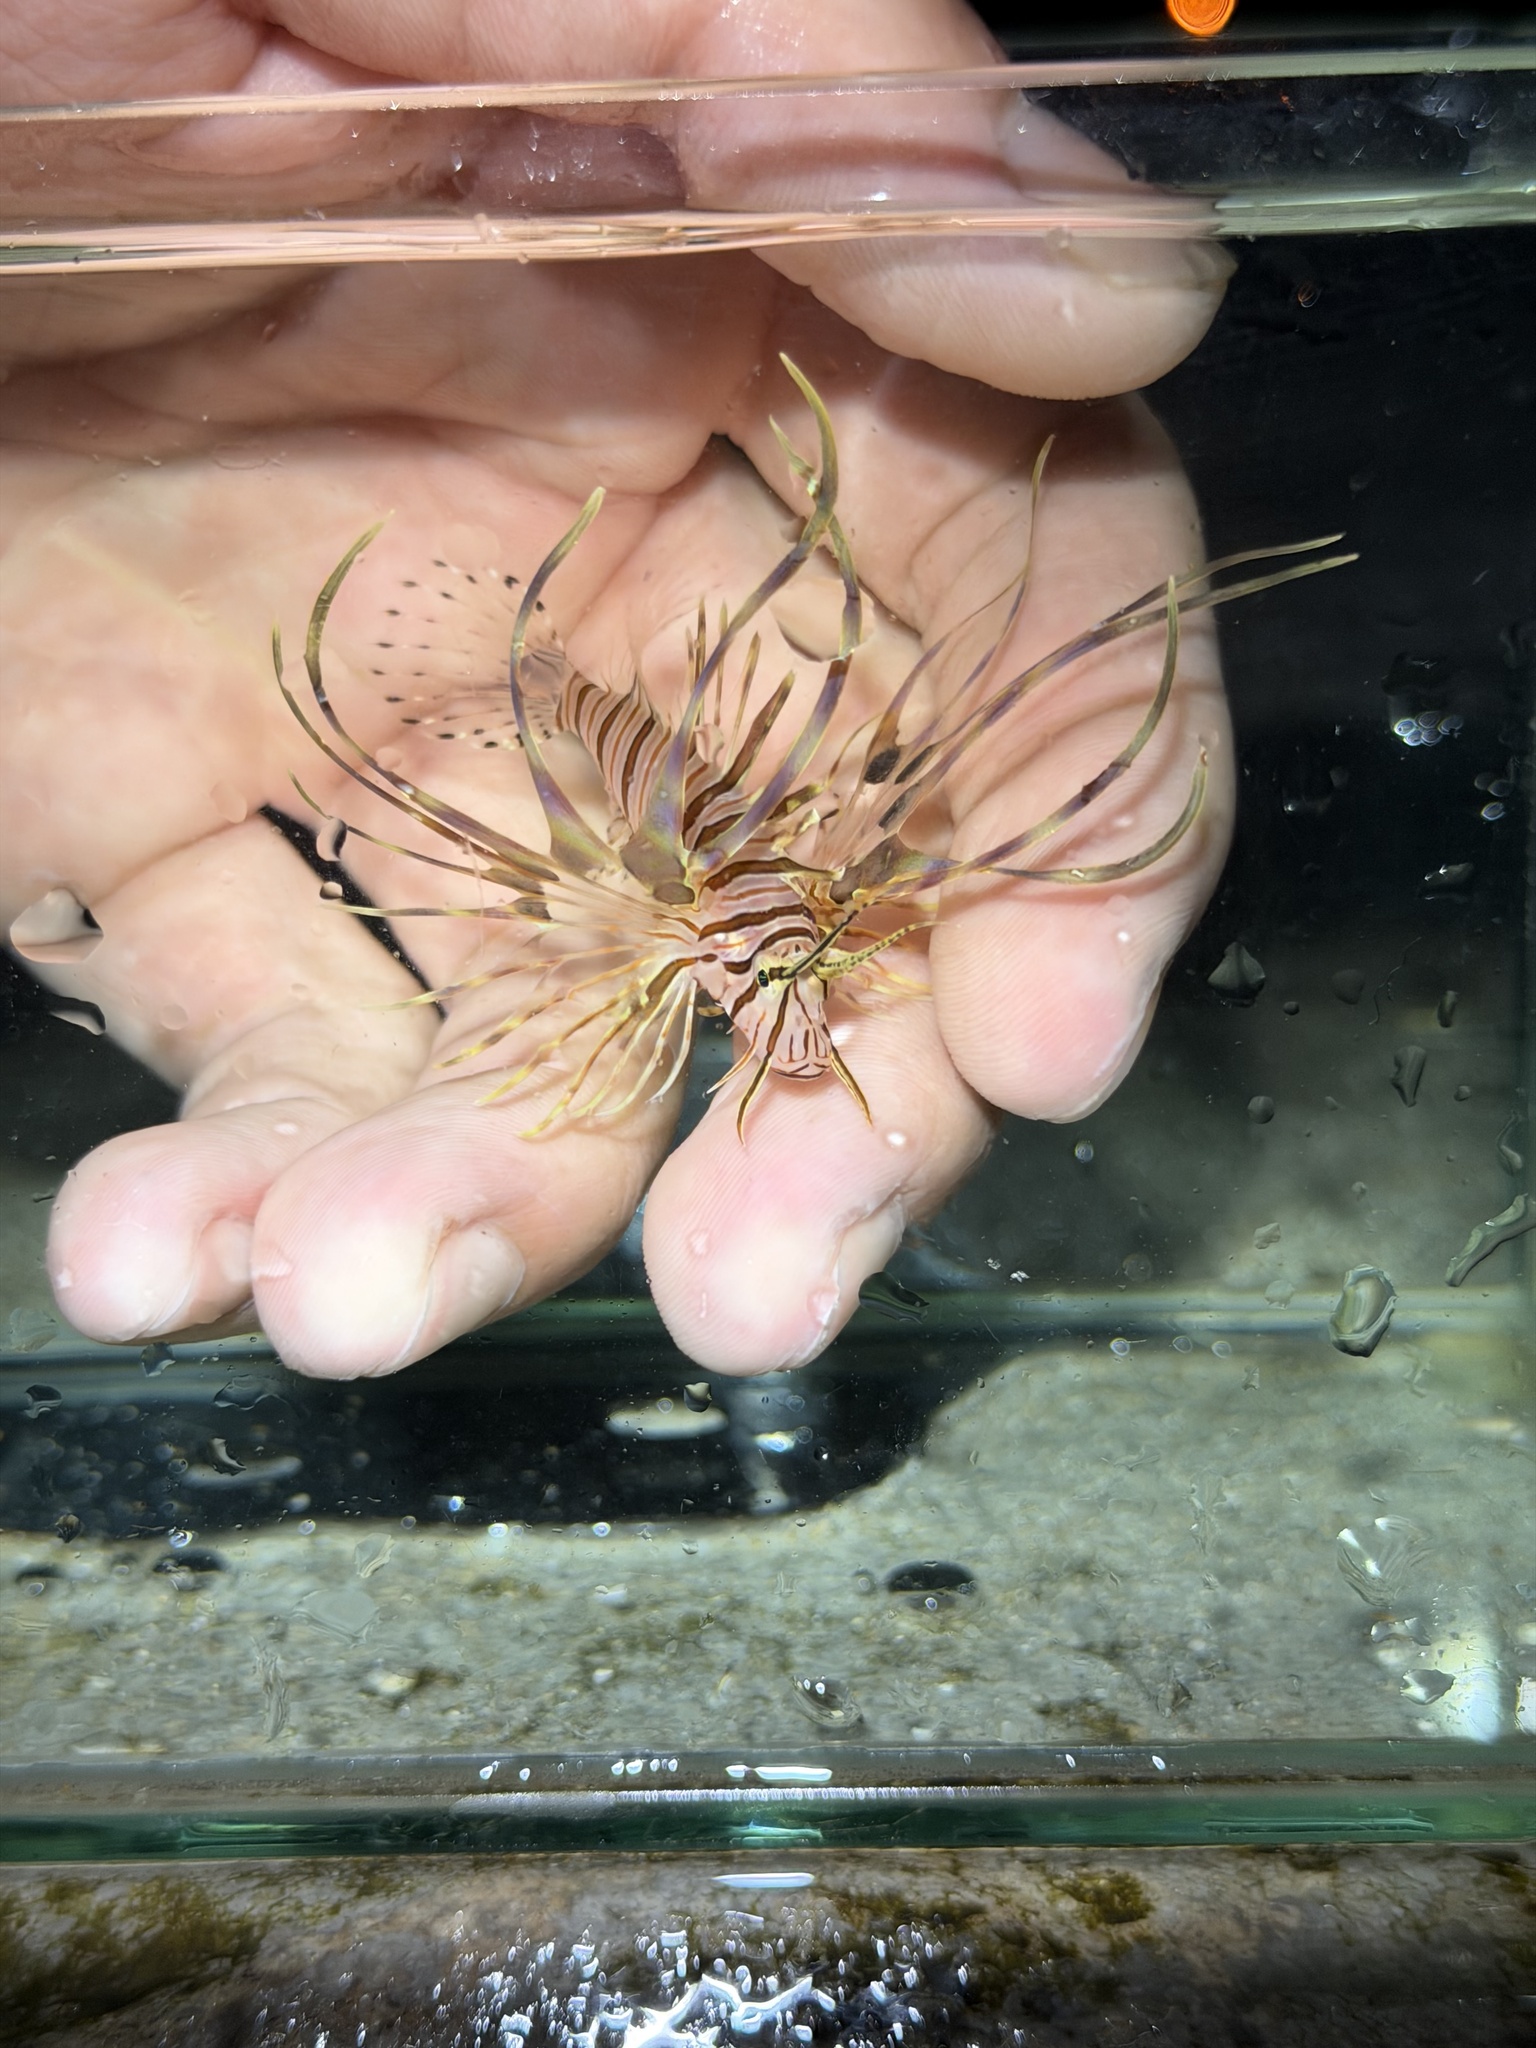
Pterois volitans (Red Lionfish)